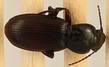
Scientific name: Pterostichus restrictus
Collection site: Niwot Ridge NEON (NIWO), plot NIWO_001